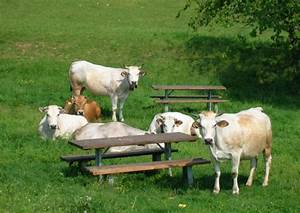
Label: cow